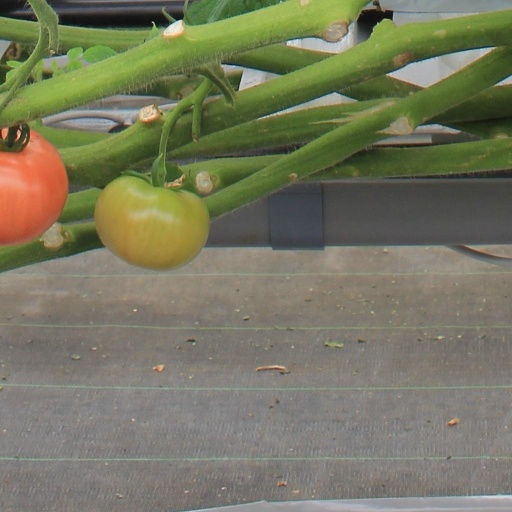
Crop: tomato